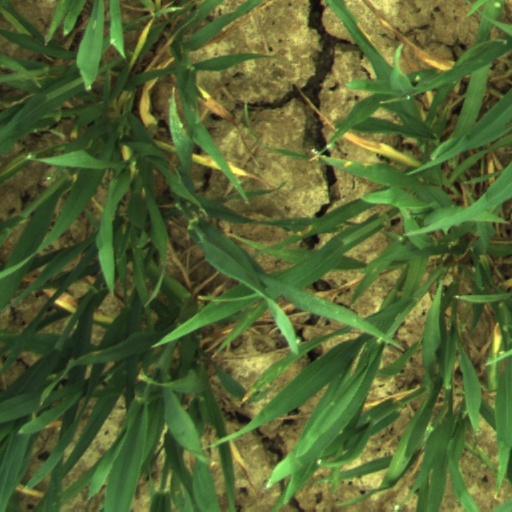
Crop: wheat